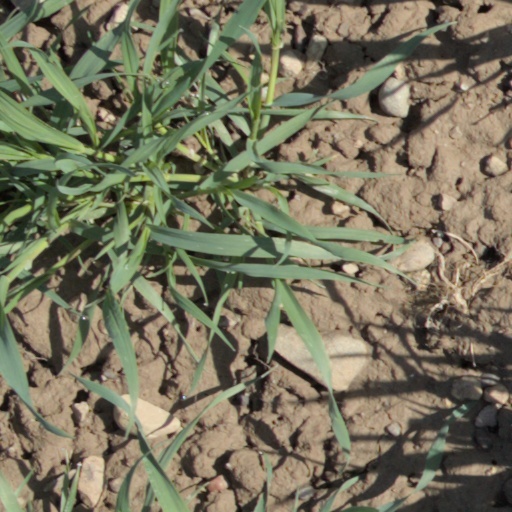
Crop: wheat